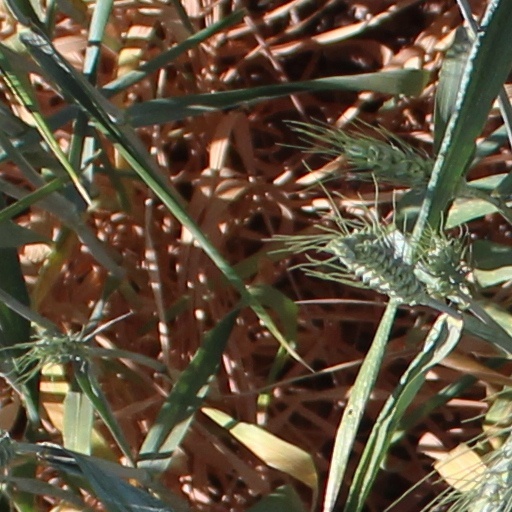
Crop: wheat